Harti

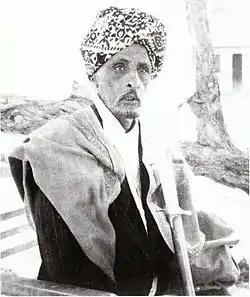
Mohamoud Ali Shire, Sultan of the Warsangali Sultanate

The extended formal name of the Harti clan is Saleh Abdi Mohamed Abdirahman bin Isma'il al-Jabarti. The primary homeland of the Harti is the state of Puntland in northeastern Somalia. The clan is well represented in the regions of Sool,Sanaag, Togdheer, (primarily Buhoodle) , Bari, Nugaal and Mudug. There is also a significant trading Harti community in the state of Jubaland particularly in the port city of Kismayo. In Ethiopia, they are well represented in the Dollo Zone, whilst they have a notable presence in the North Eastern Province of Kenya.